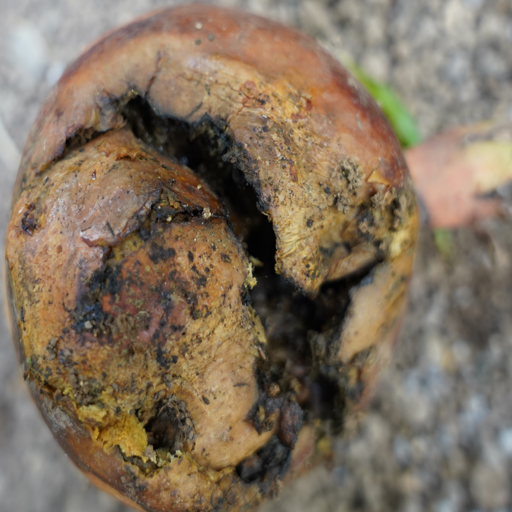
Label: Ectomyelois ceratoniae